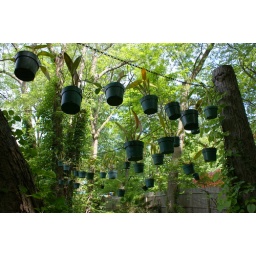
Orchid pots hanging in trees